Matoma

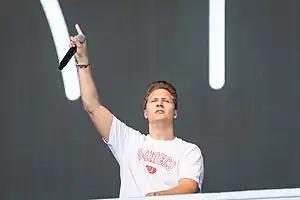
Matoma at Stavernfestivalen 2019

Tom Stræte Lagergren (born 29 May 1991), professionally known as Matoma, is a Norwegian DJ and record producer.